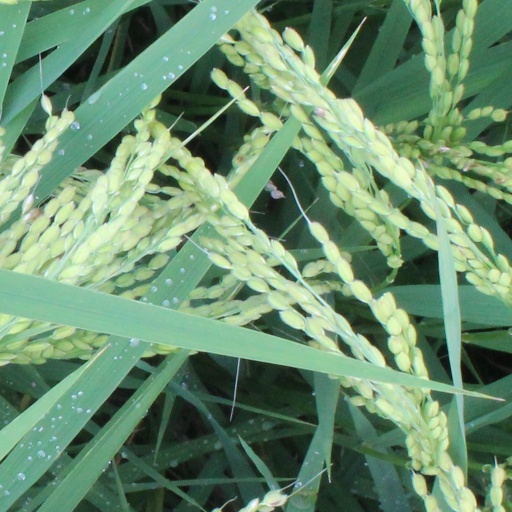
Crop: rice